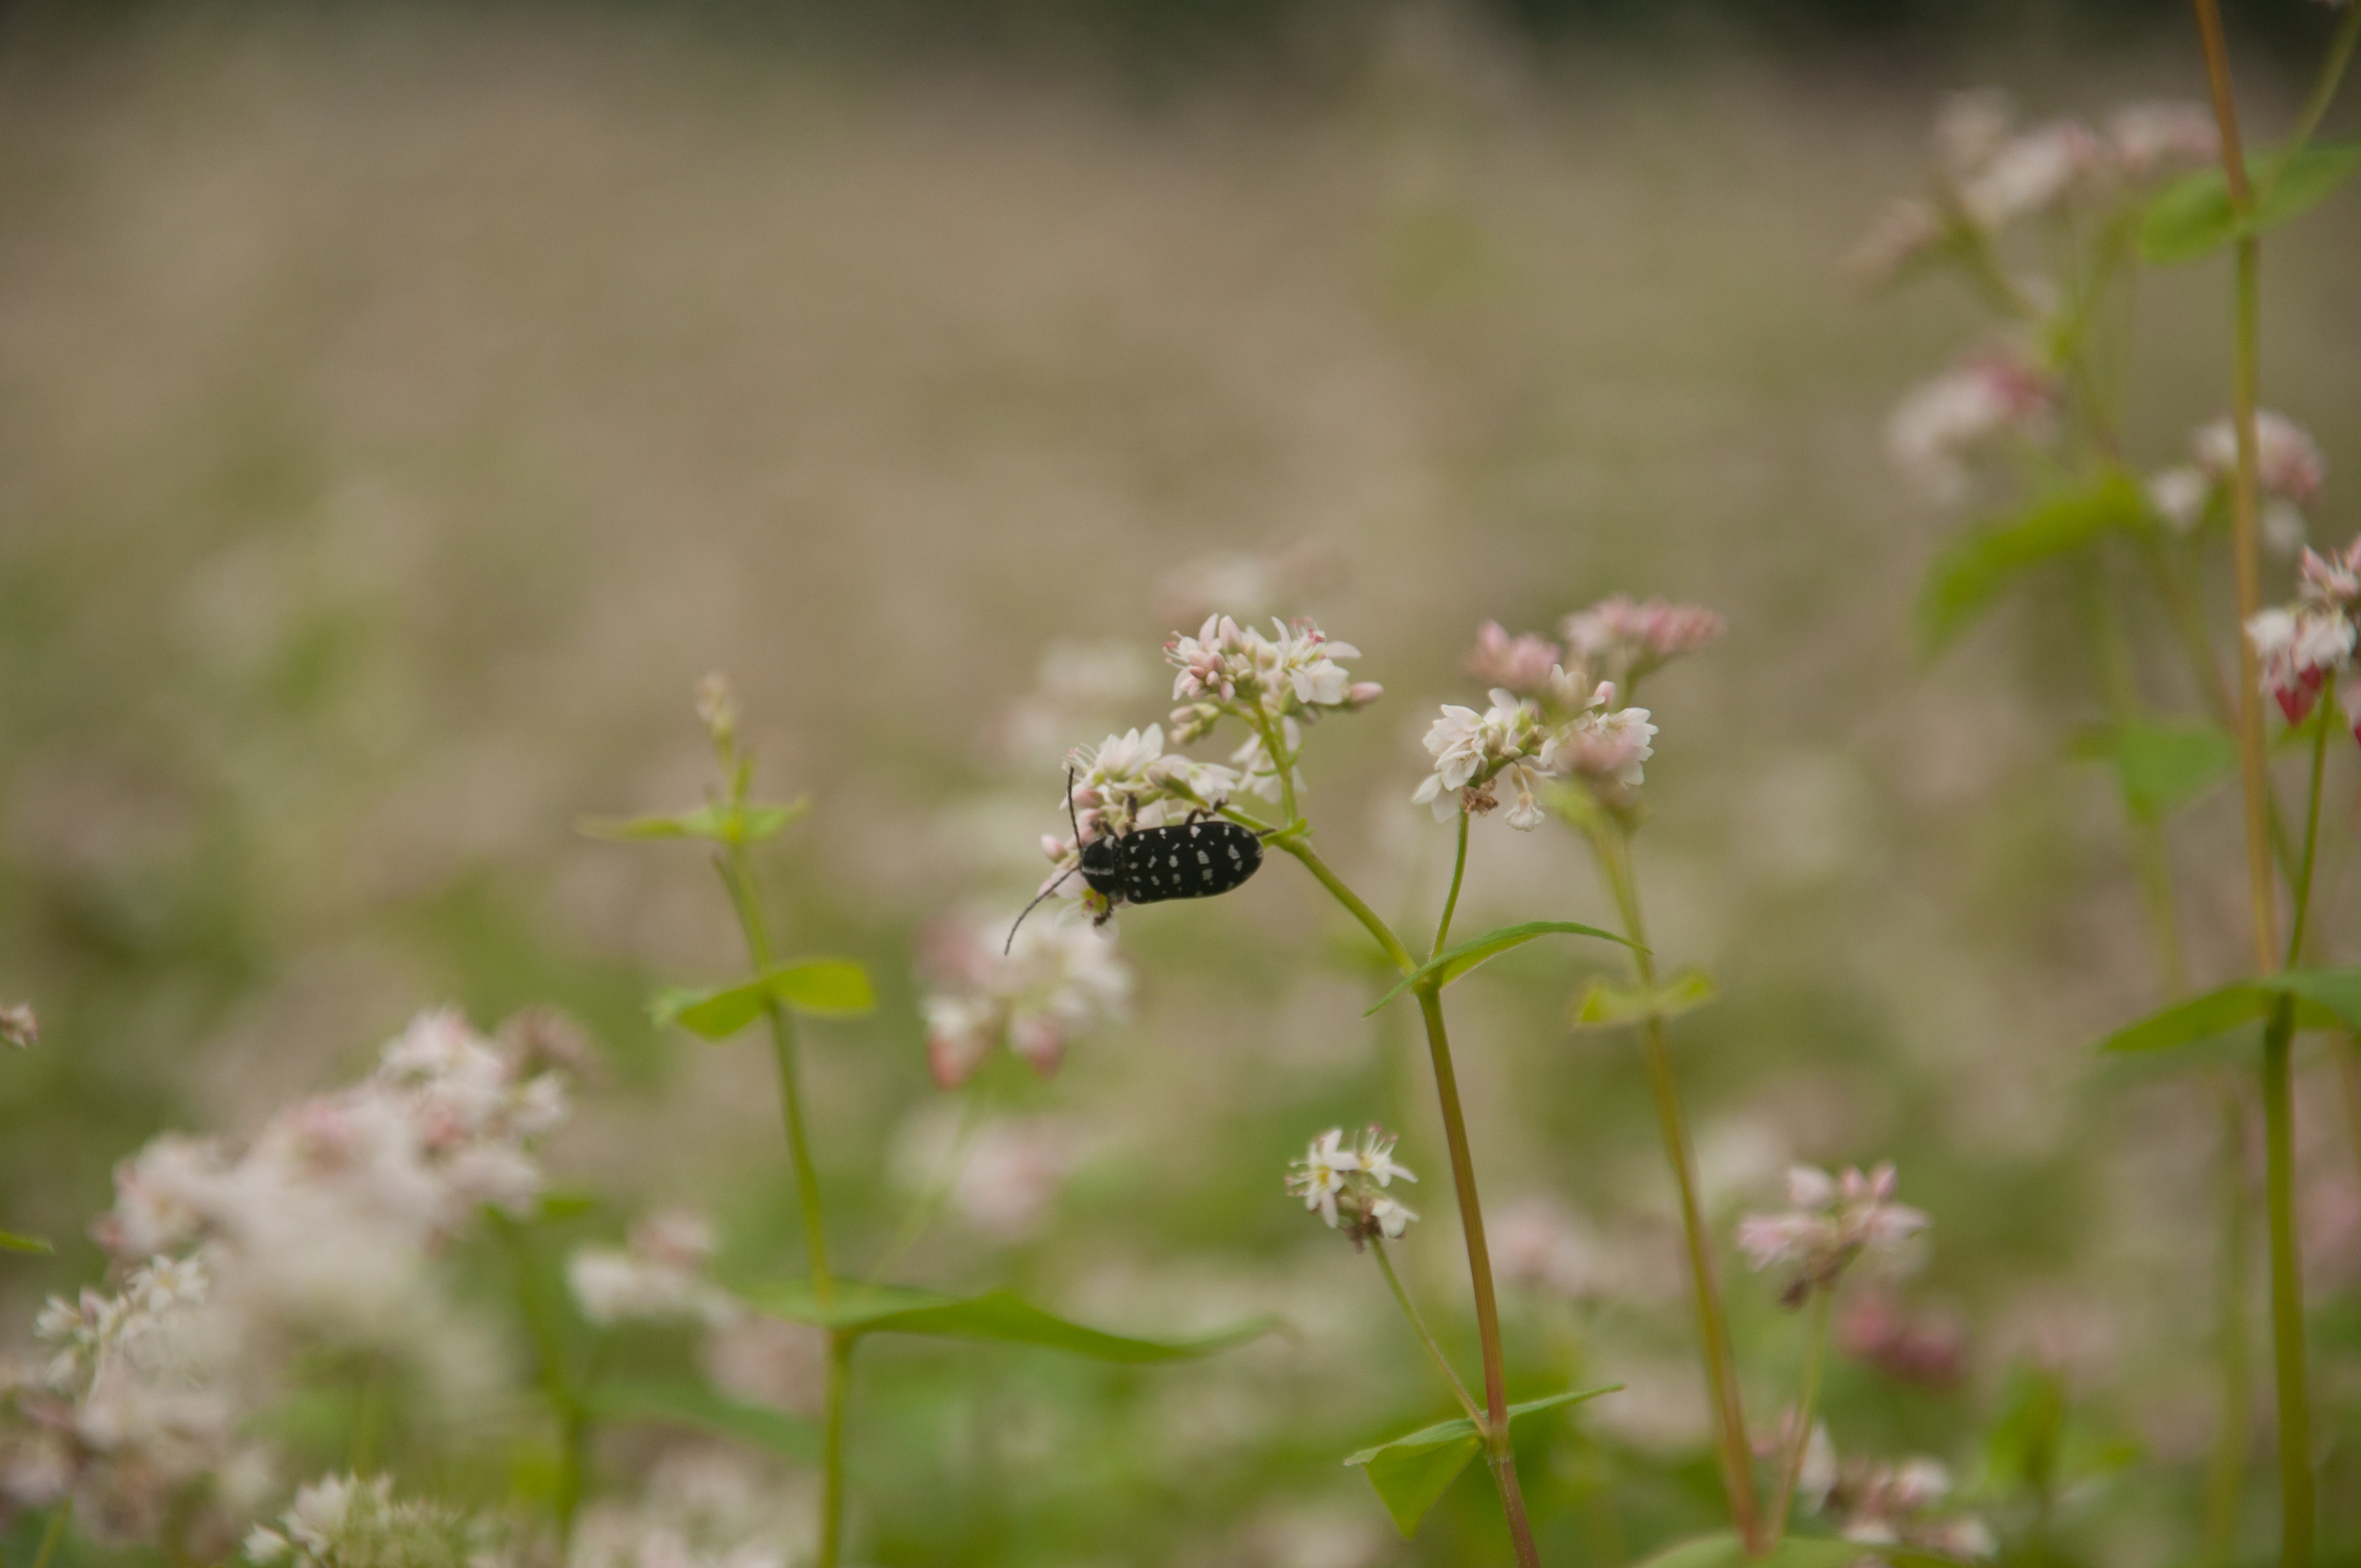
flowers, insect, flower, flora, pollinator, spring, membrane winged insect, grass, plant, honey bee, bee, nectar